Aphra Behn

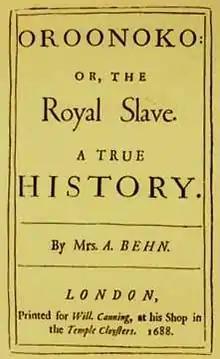
Title page of the first edition of "Oroonoko" (1688)

In her last four years, Behn's health began to fail, beset by poverty and debt, but she continued to write ferociously, though it became increasingly hard for her to hold a pen.